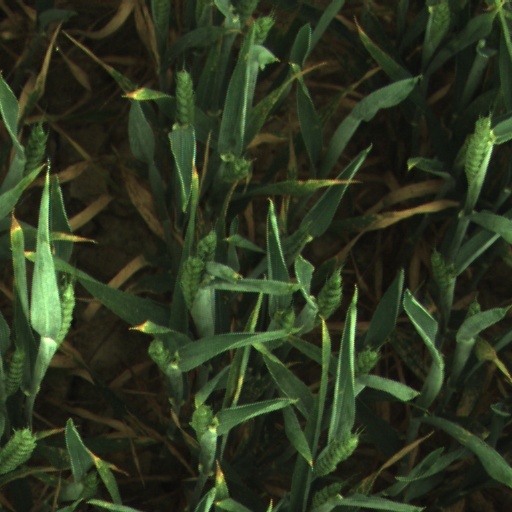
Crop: wheat